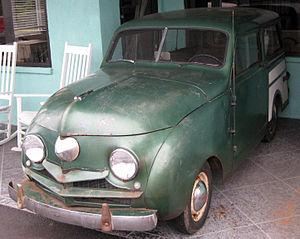
La Crosley est une automobile fabriquée par la Crosley Corporation et, plus tard, par Crosley Motors Incorporated aux États-Unis, par intermittence, de 1939 à 1952.